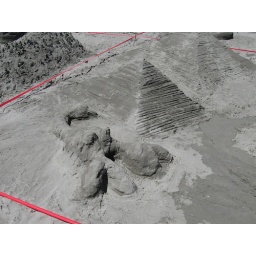
Ocean Shores Sand castle building festival 2008. Happens in Late July